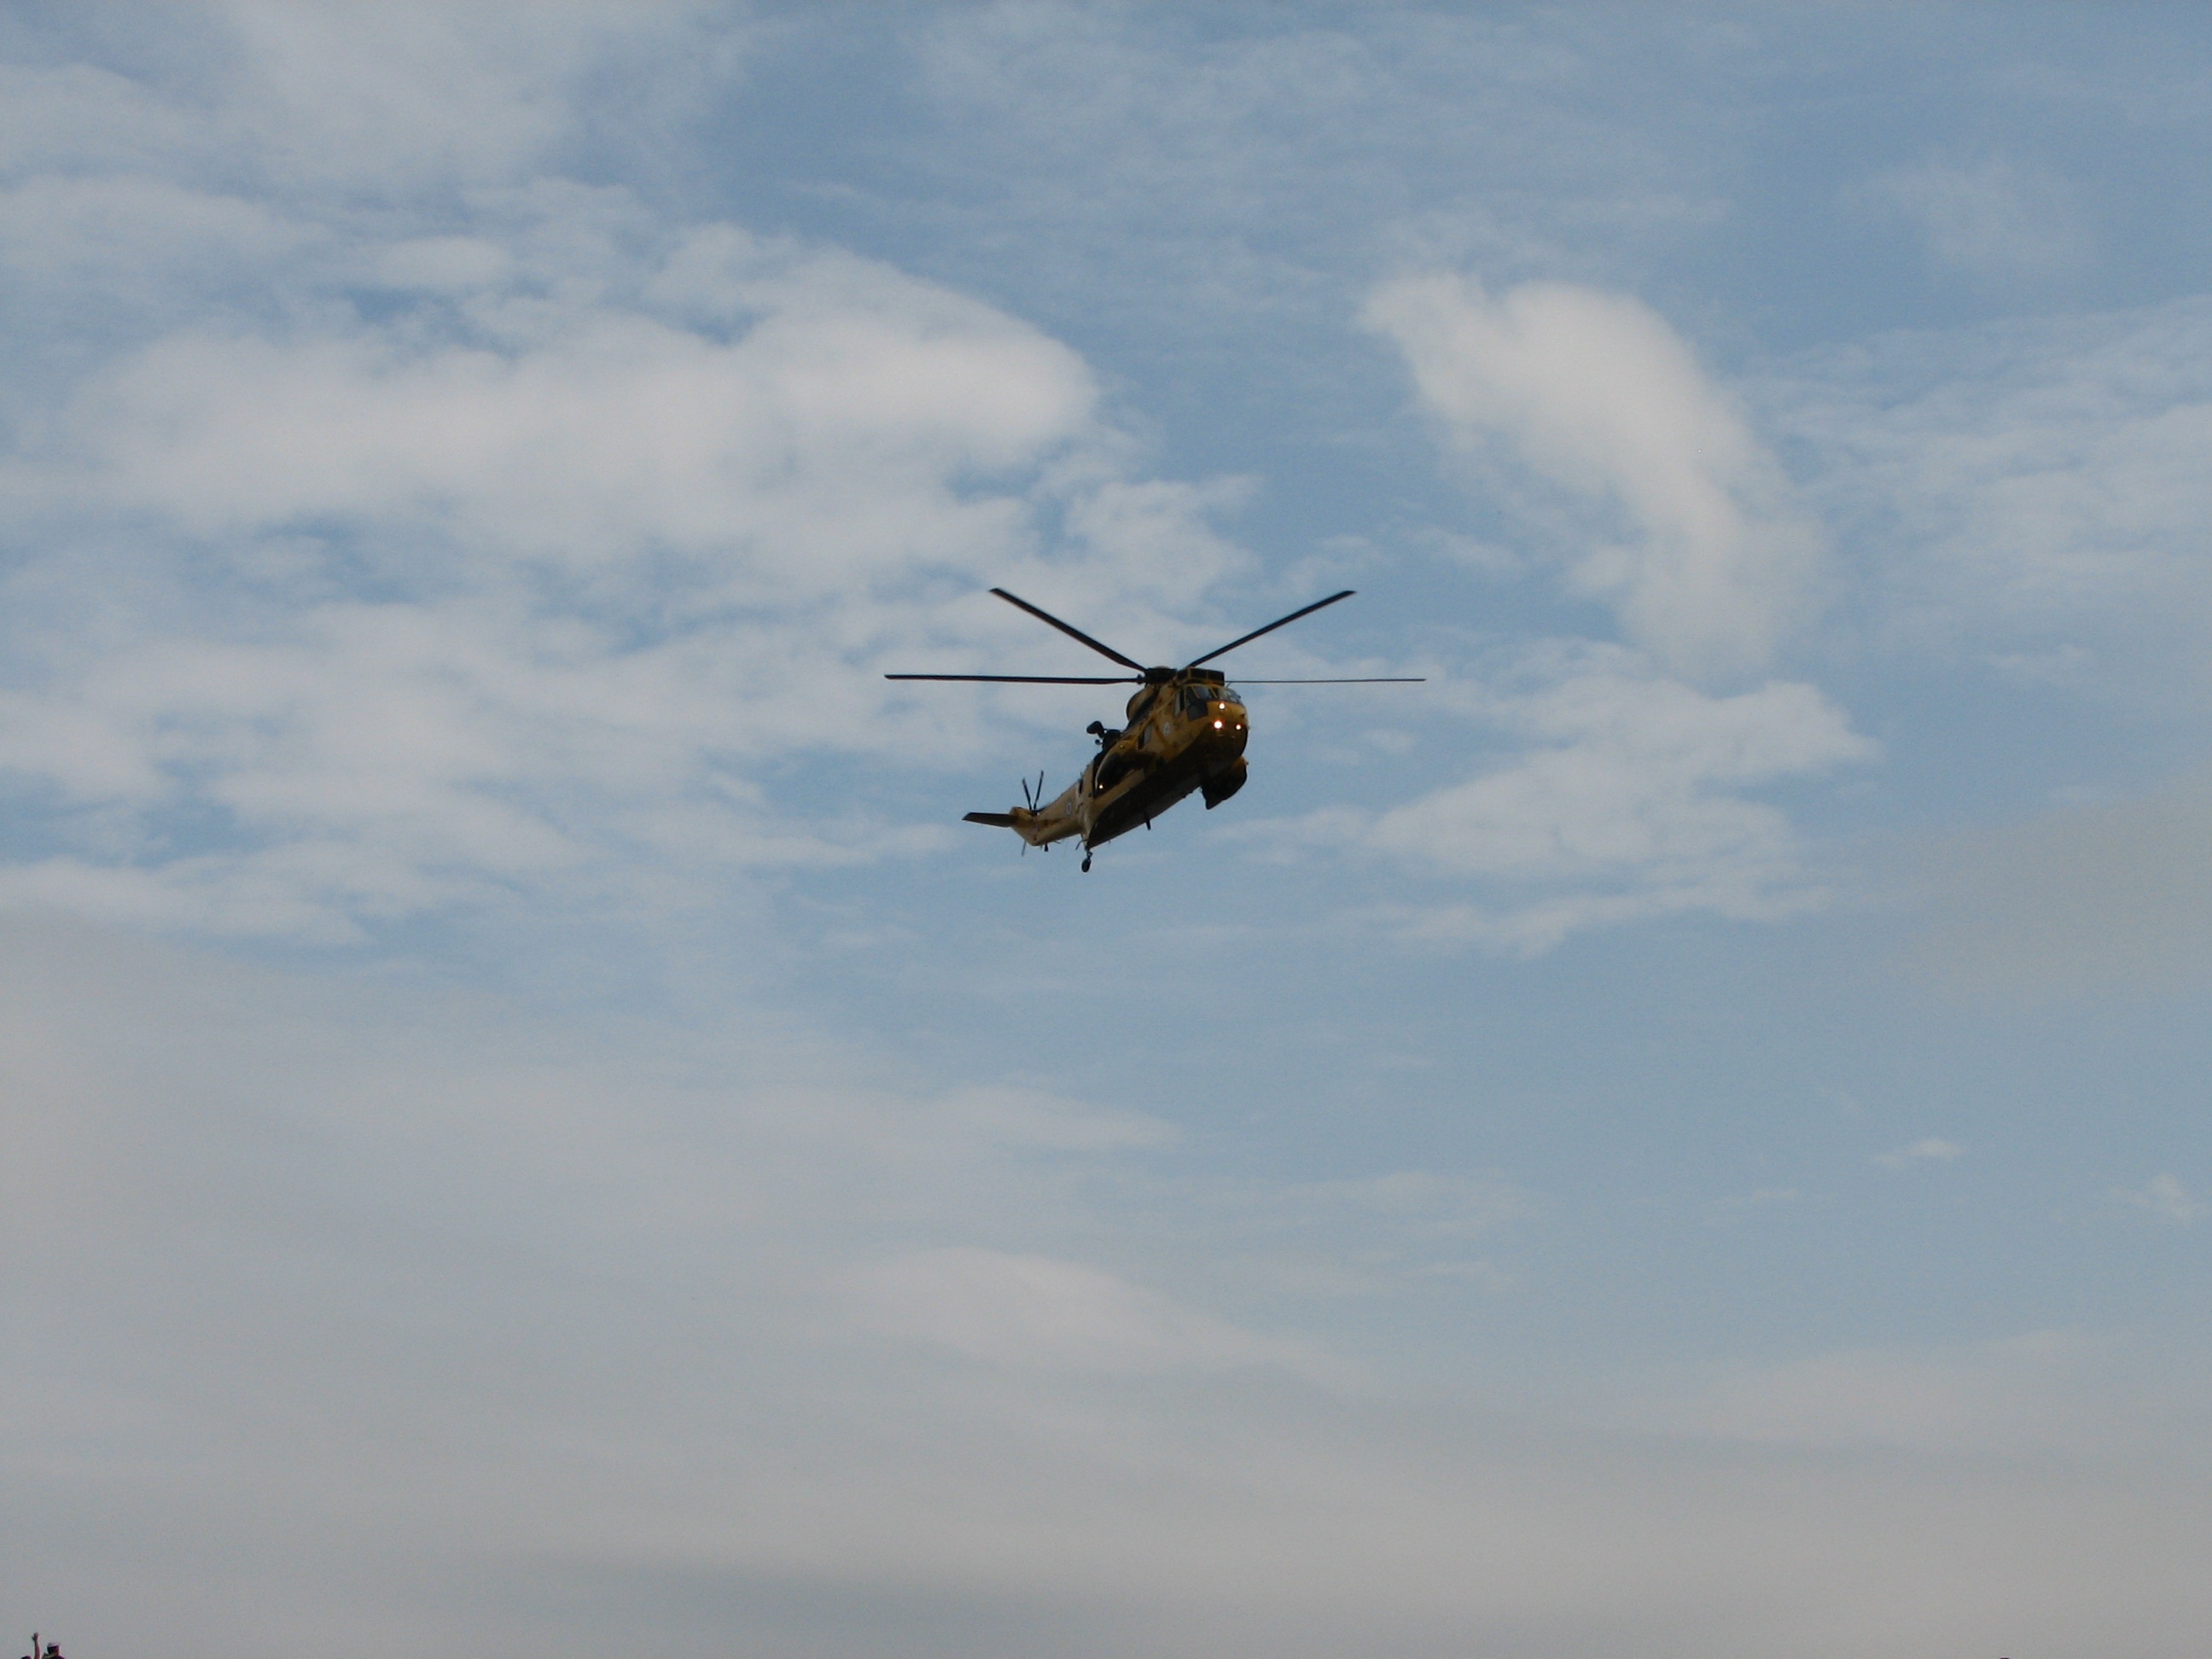
wing, sky, airplane, aircraft, vehicle, aviation, flight, helicopter, rescue, rotorcraft, air force, rescue helicopter, atmosphere of earth, land sea rescue